Hormersdorf

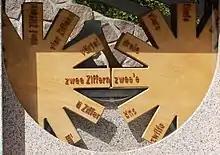
Dialect clock showing "Ziffer"s

In Hormersdorf a "" (Ziffer clock) was installed that displays the time of day in the local Erzgebirgisch dialect which uses the word "Ziffer" for units of five minute intervals.